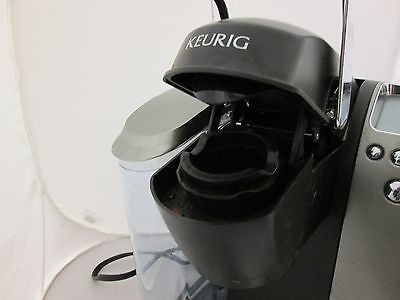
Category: coffee maker